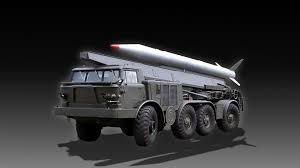
Label: Rs-24